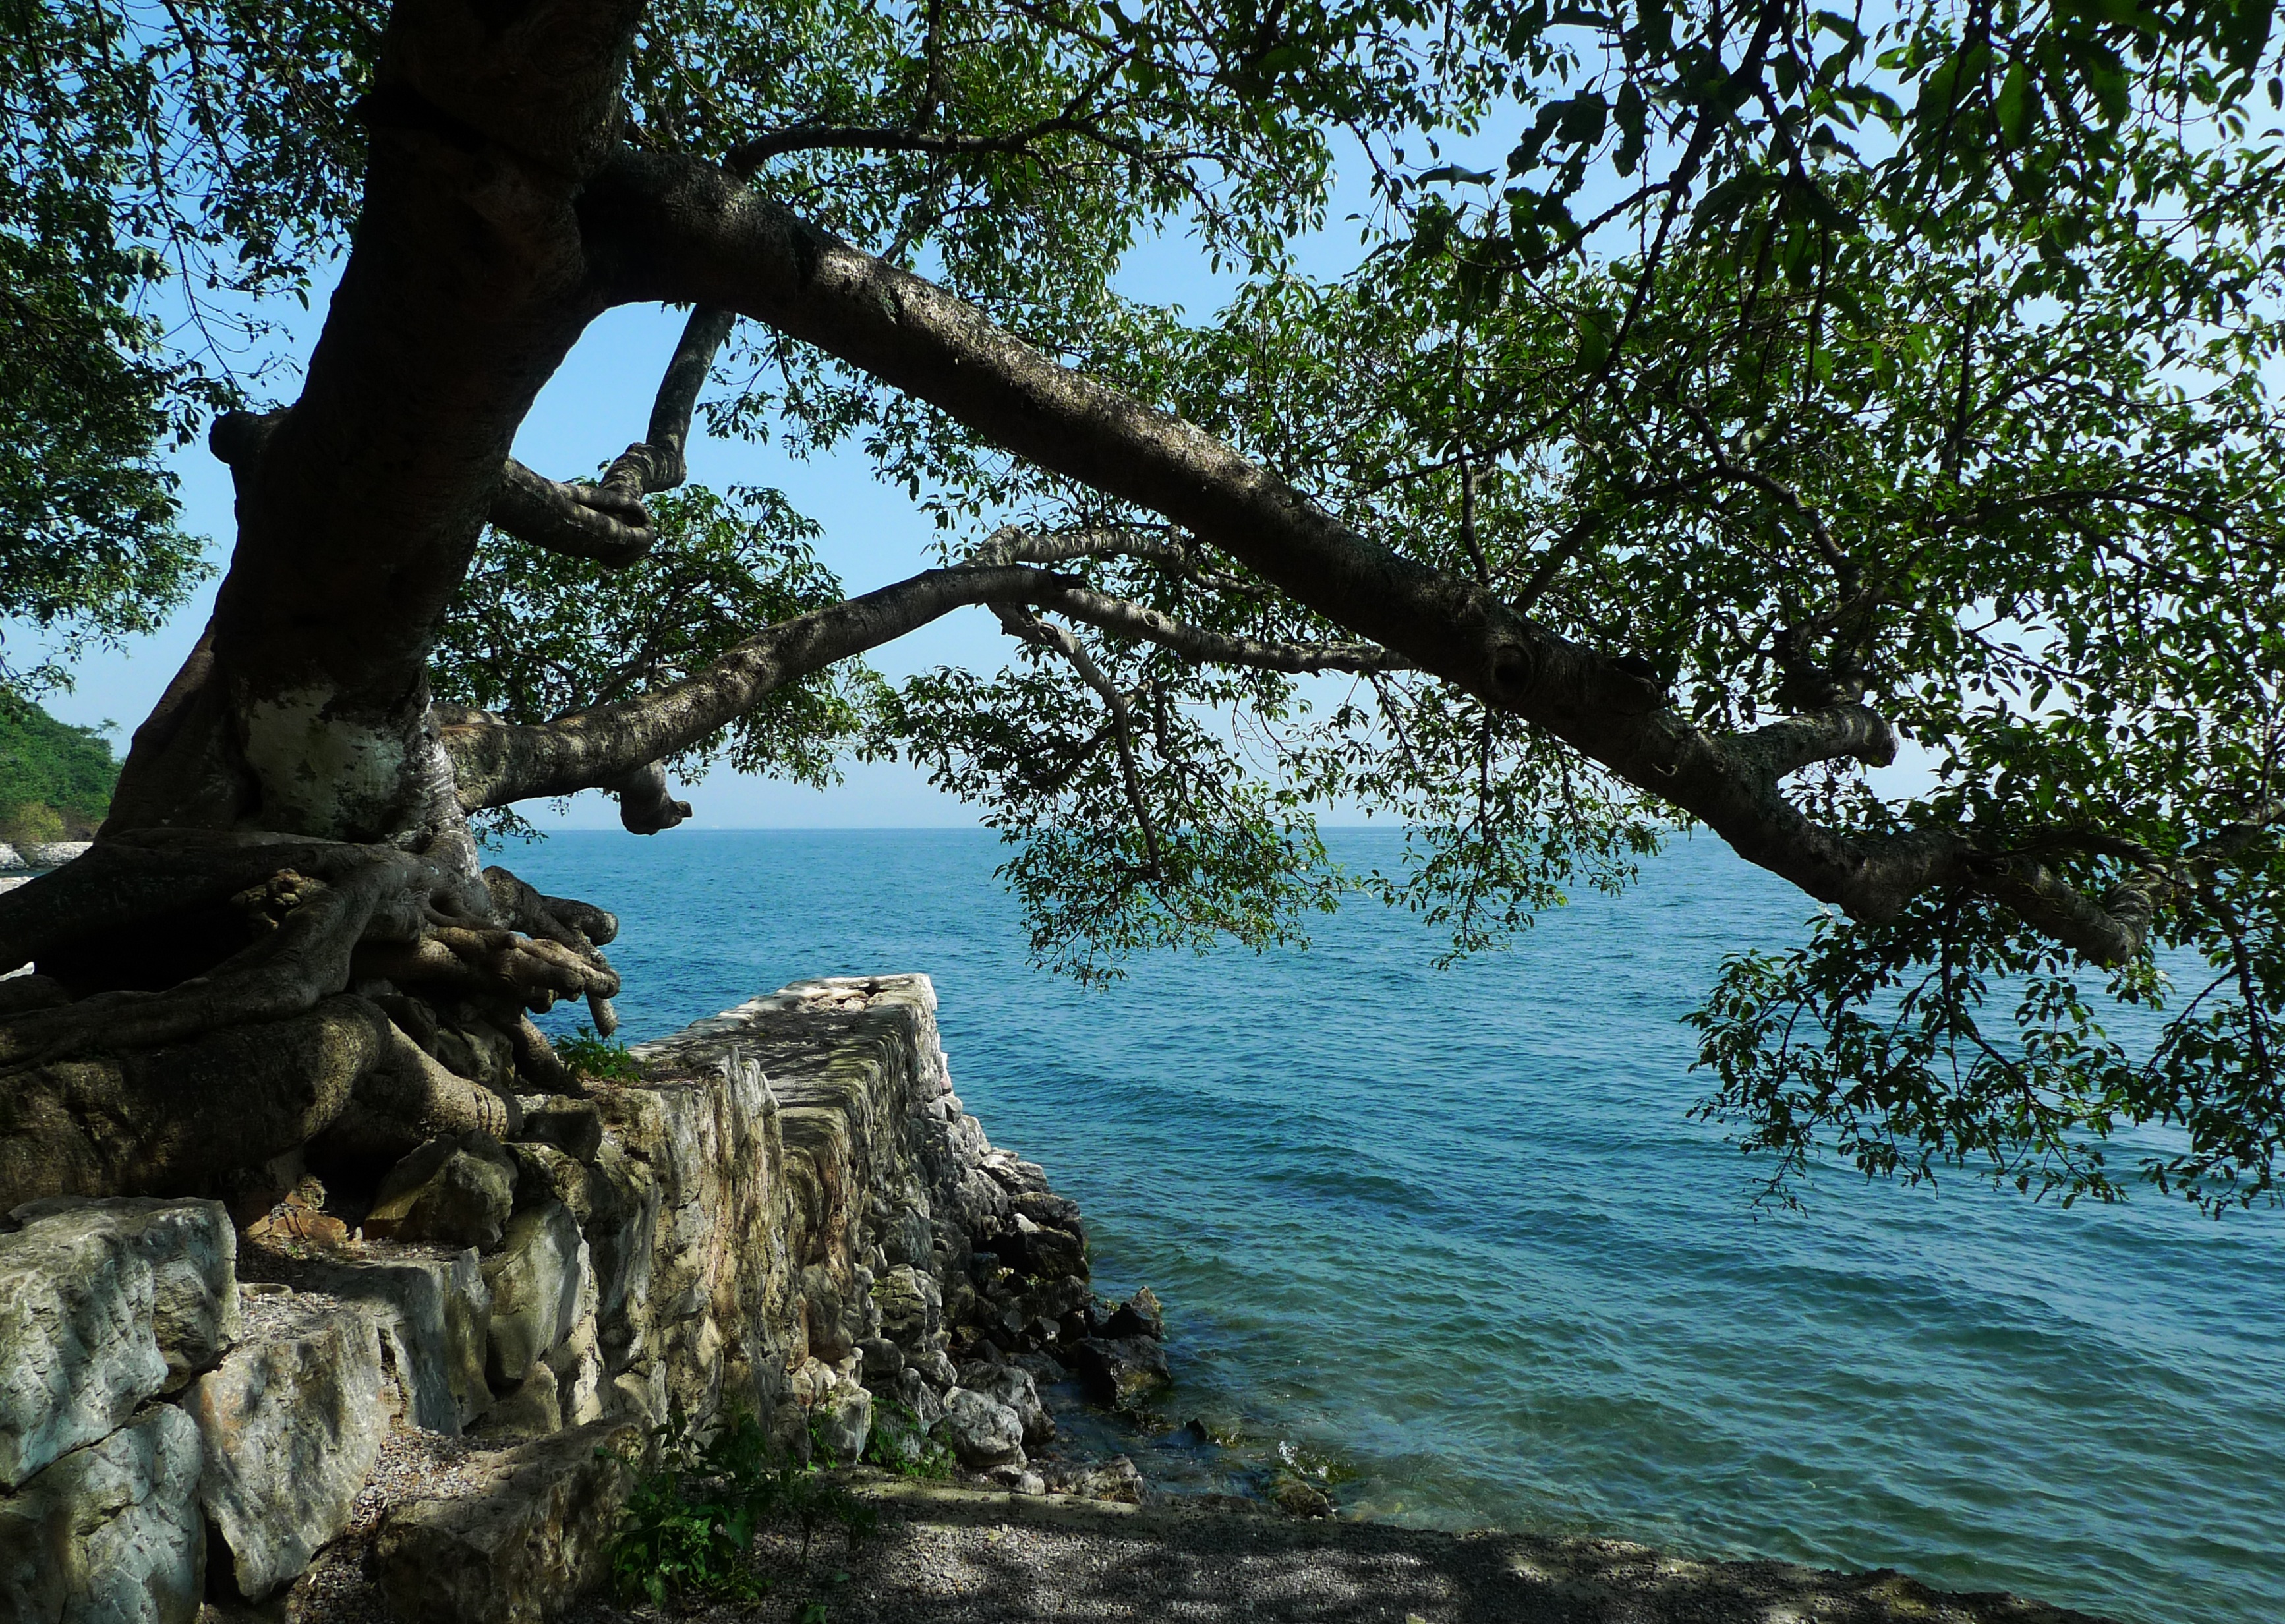
sea, coast, tree, water, nature, rock, growth, plant, flower, lake, green, jungle, blue, lake shore, trees, embankment, tropics, in yunnan province, crystal clear, early autumn, woody plant, arecales, fuxian